Public holidays in Rhodesia

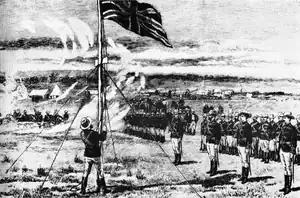
The Union Jack is raised atop a hill by a man in military uniform. Officers and men in the same uniform stand to attention. Covered wagons and makeshift buildings can be seen in the background.

Public holidays in Rhodesia, a historical region in southern Africa equivalent to today's Zimbabwe and Zambia—formerly Southern and Northern Rhodesia, respectively—were largely based around milestones in the region's short history. Annual holidays marked various aspects of the arrival of white people during the 1880s and 1890s, as well as the respective unilateral declarations of independence (1965) and of republican government (1970). On these days, most businesses and non-essential services closed. A number of Christian holidays were also observed according to custom, in the traditional British manner, and referred to in official documents by name—Christmas Day, for example, or Easter Monday.